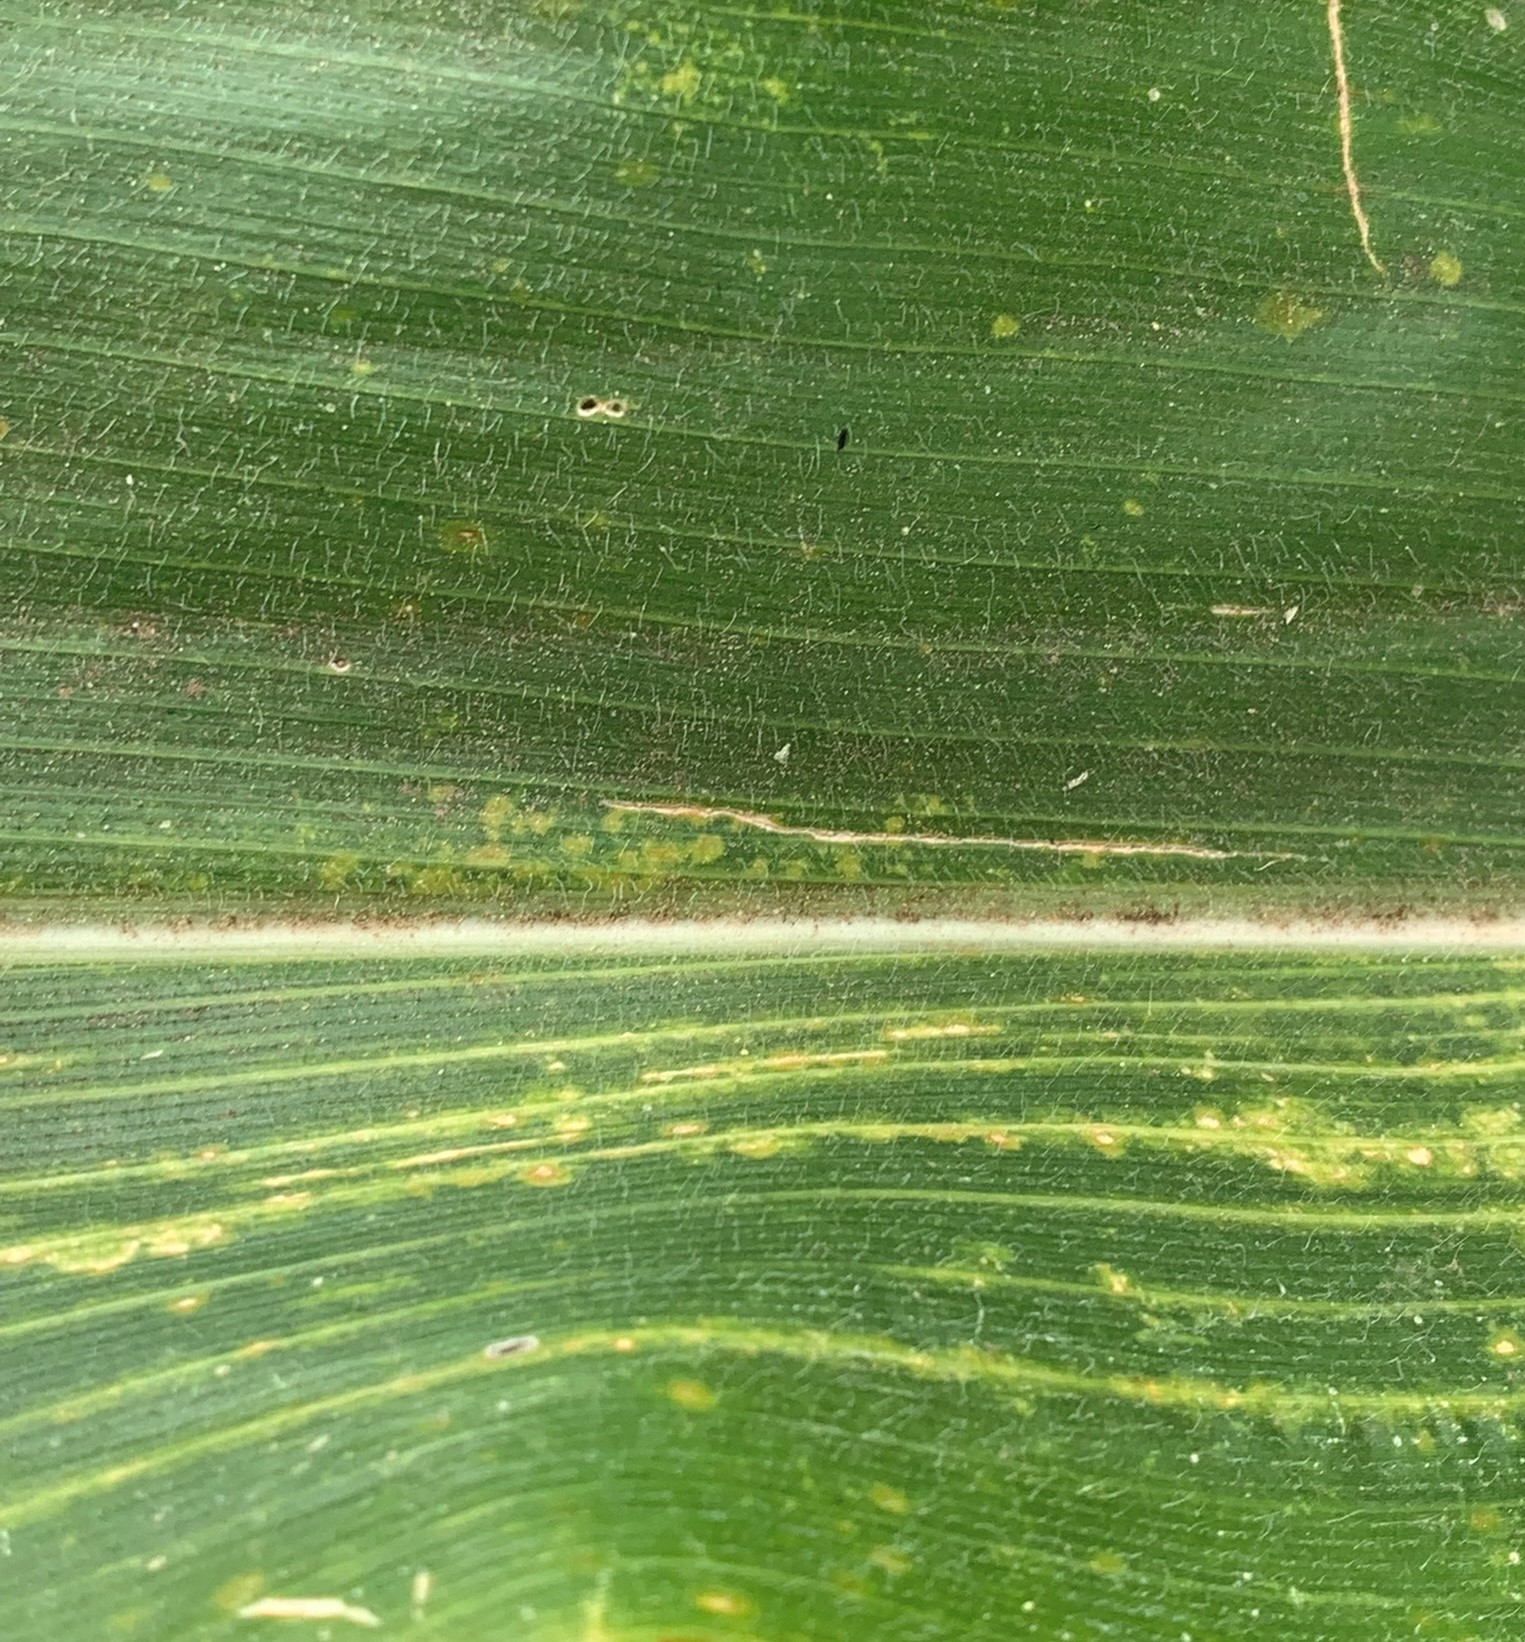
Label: MLN